My Name Is Modesty

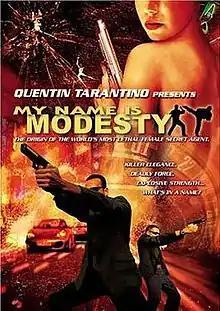
DVD cover

My Name Is Modesty is a 2004 American action film directed by Scott Spiegel. Quentin Tarantino executive produced. It was released direct-to-DVD. The film is based on the early years of the character Modesty Blaise, a former crime boss turned secret agent. This is the third production that brings Peter O'Donnell's character Modesty Blaise to the screen, following the feature film "Modesty Blaise" with Monica Vitti in 1966 and the TV pilot "Modesty Blaise" with Ann Turkel in 1982.